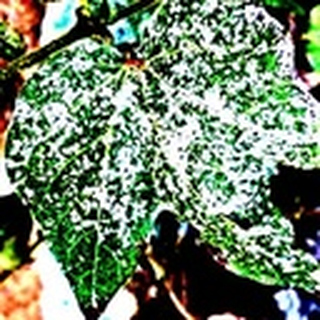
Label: cotton_powdery_mildew